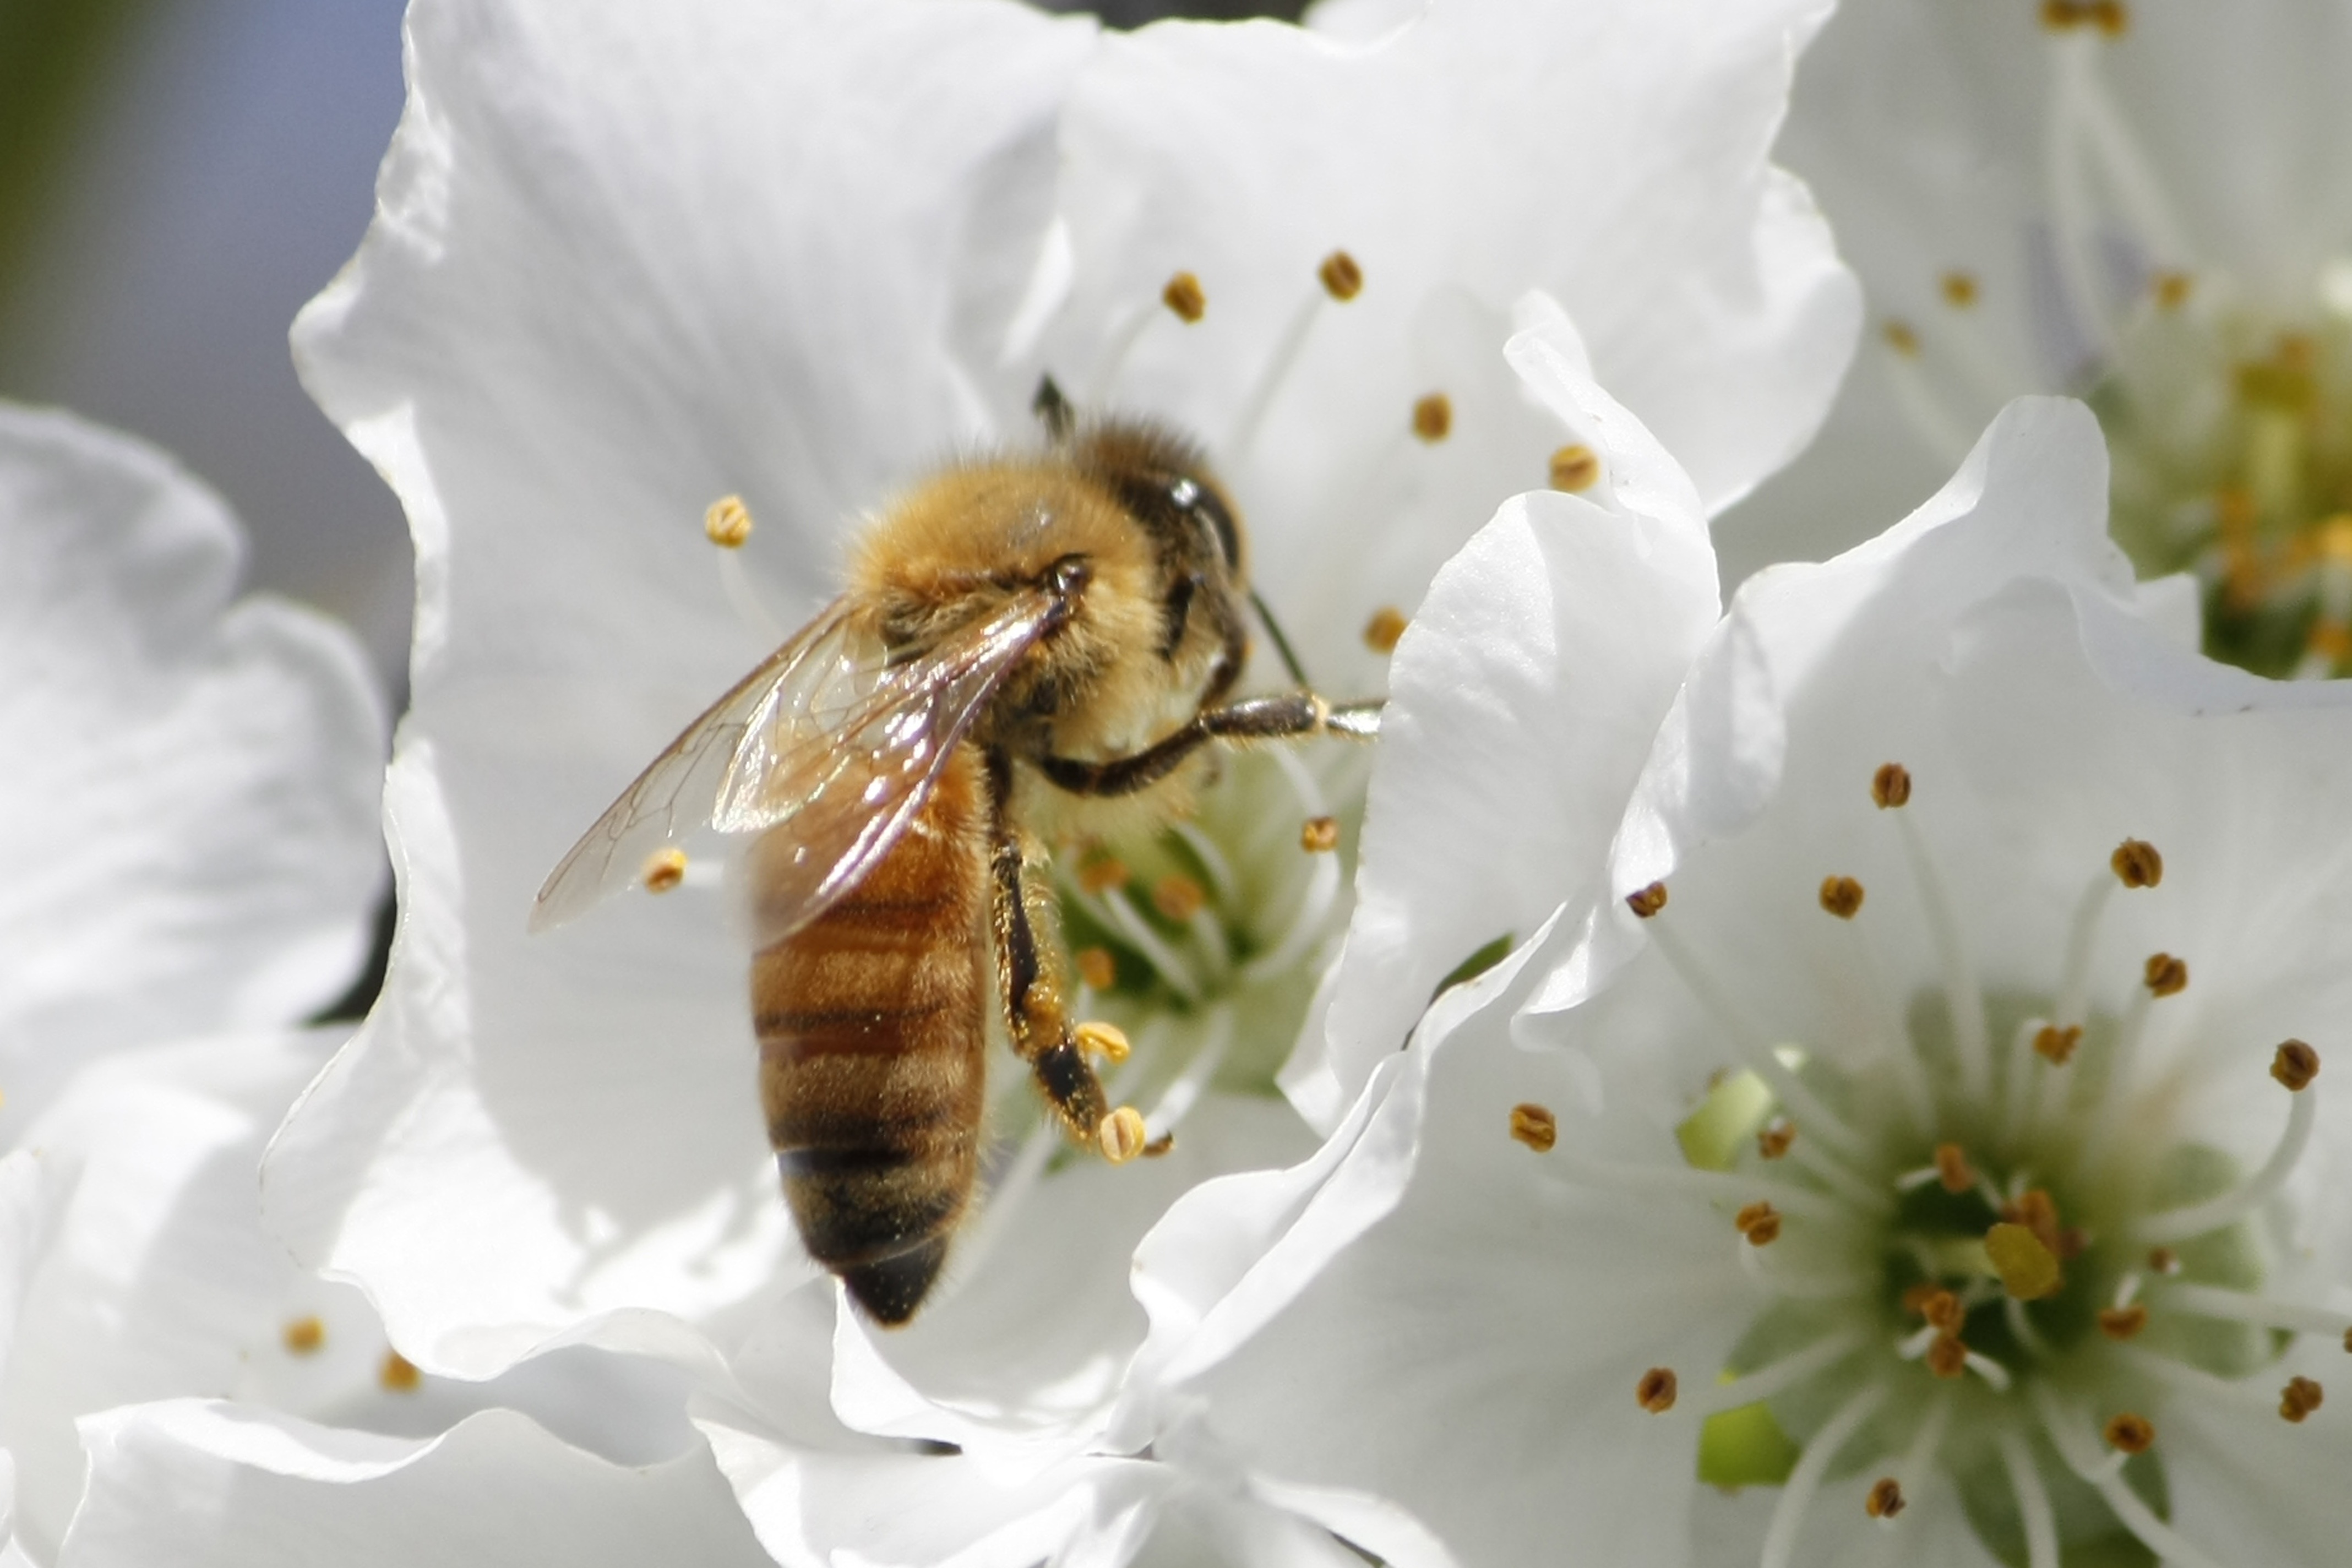
nature, blossom, plant, white, photography, leaf, flower, petal, pollen, pollination, spring, insect, botany, flora, fauna, invertebrate, close up, bee, honeybee, cherry, nectar, macro photography, honey bee, pollinator, membrane winged insect